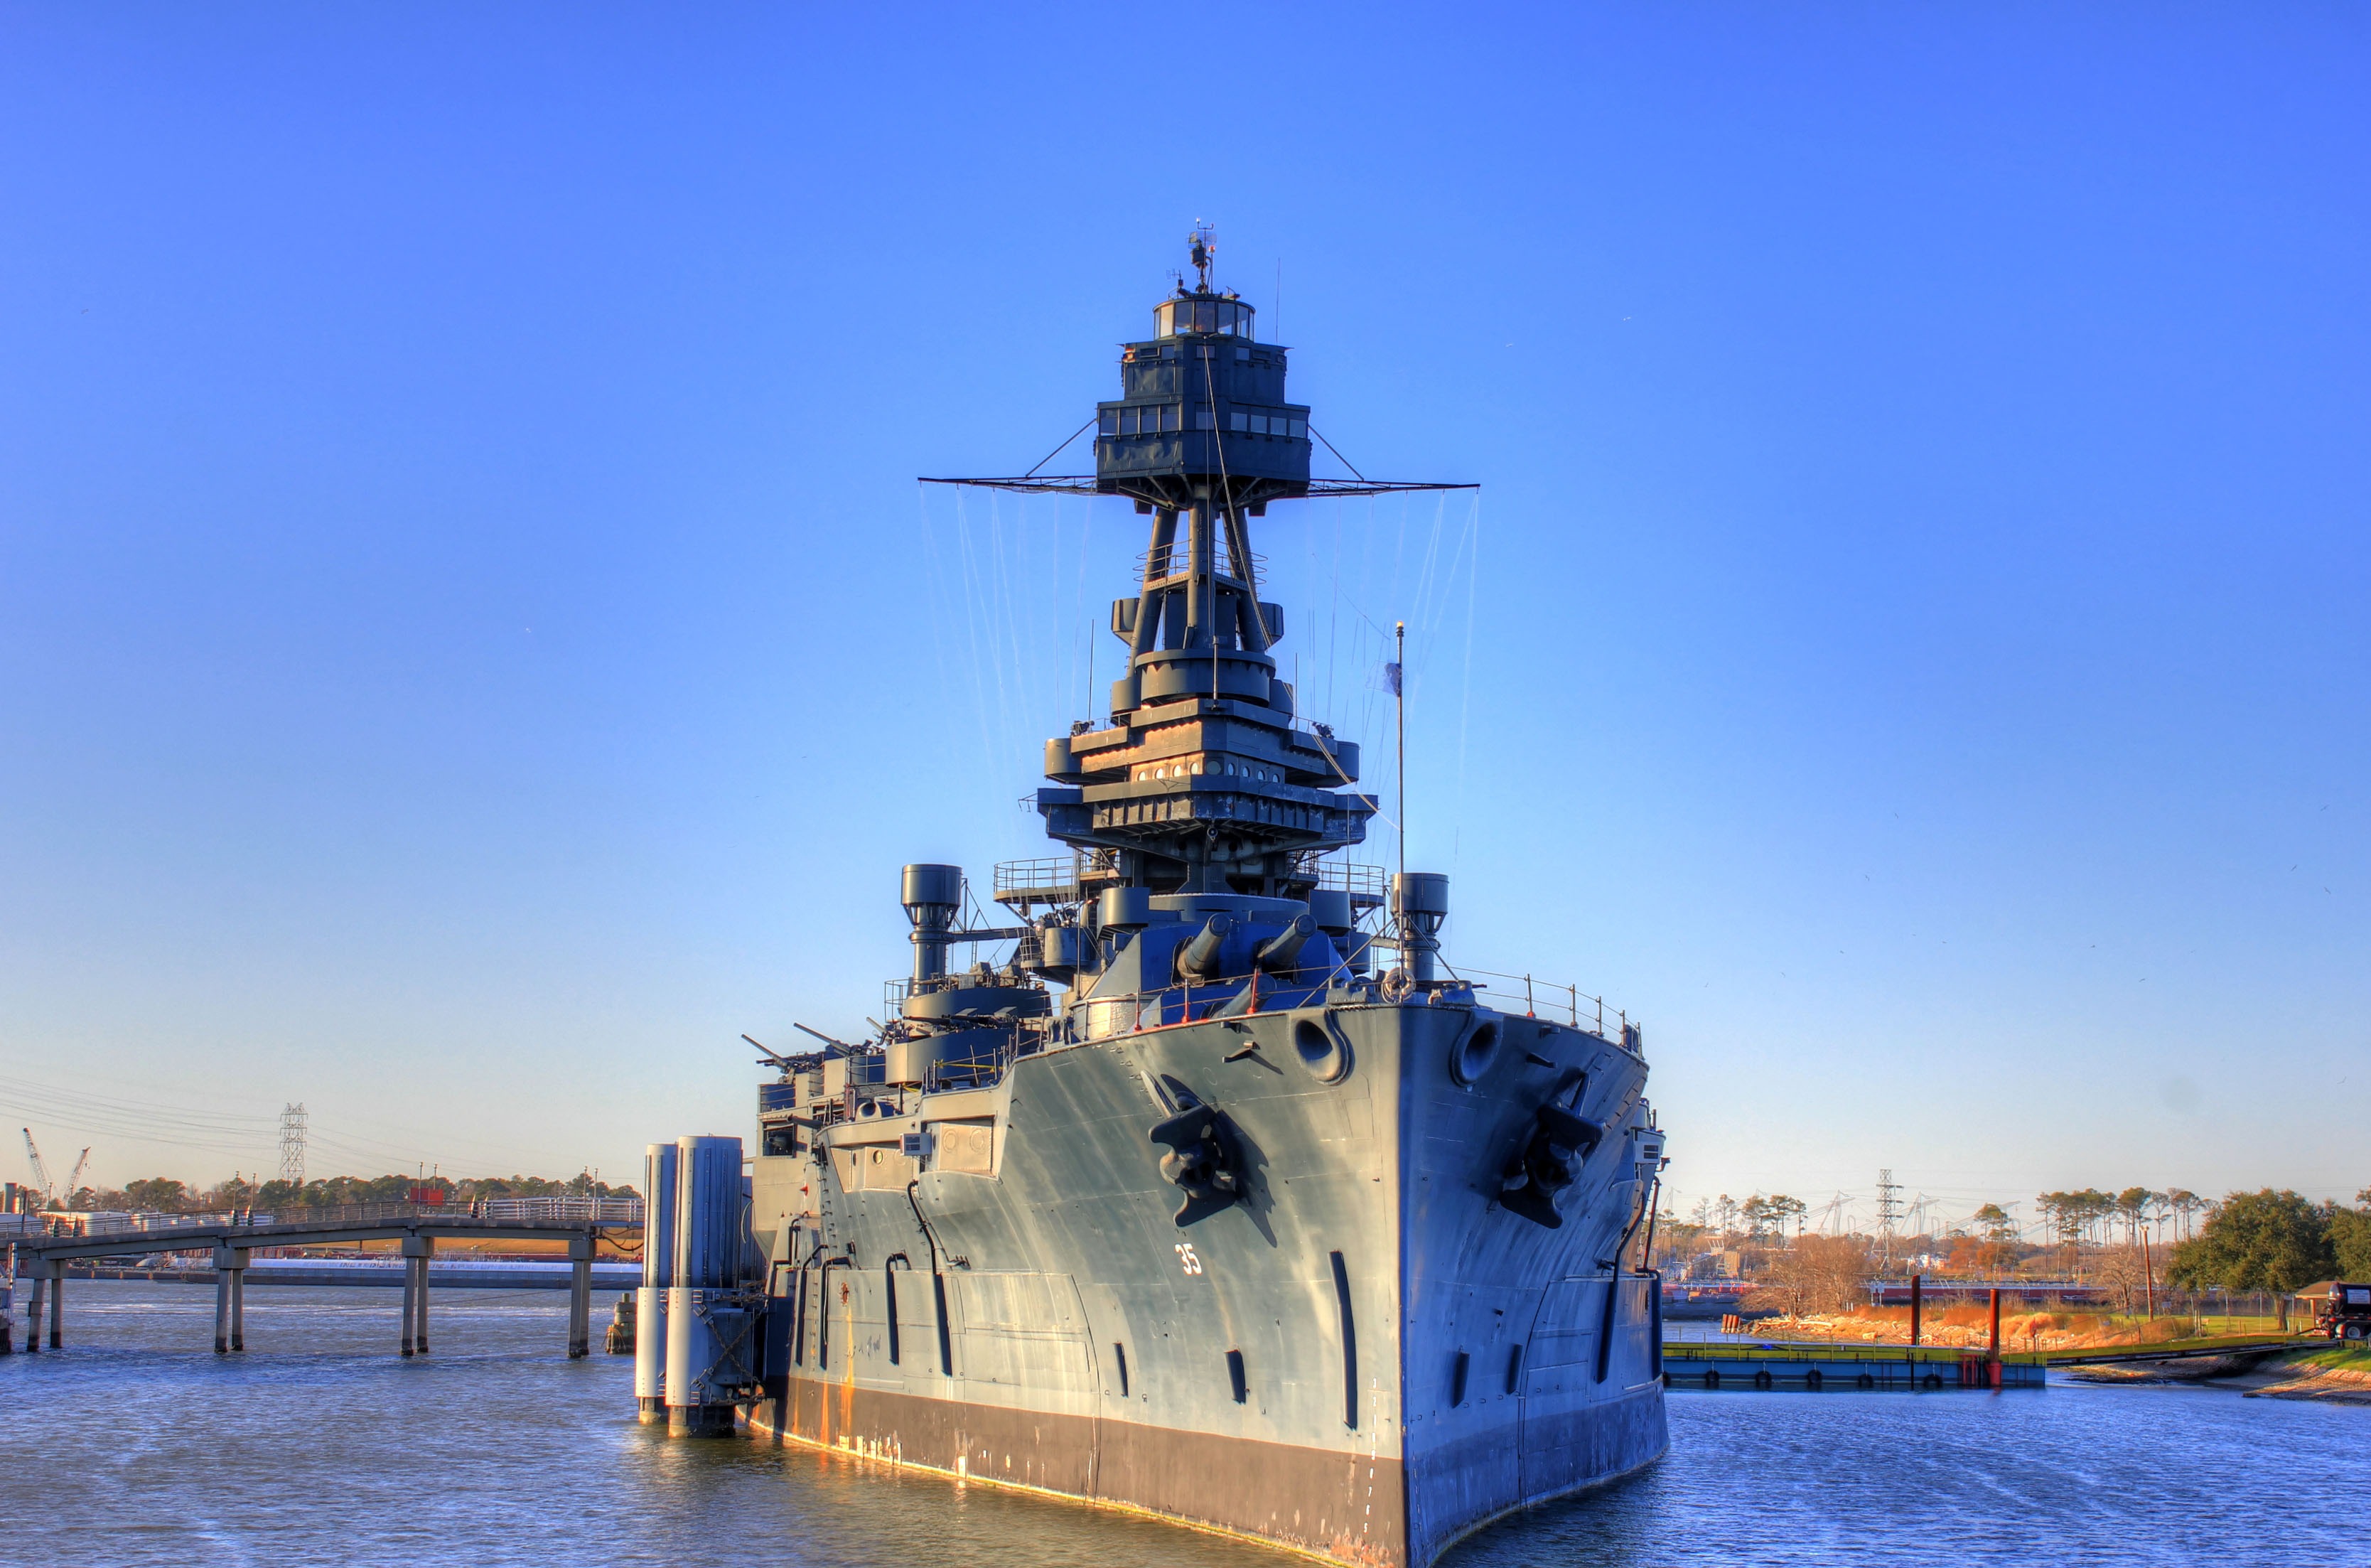
ship, vehicle, usa, marine, texas, navy, tugboat, watercraft, warship, battleship, frigate, destroyer, naval ship, guided missile destroyer, battlecruiser, light cruiser, dock landing ship, san jacinto monument